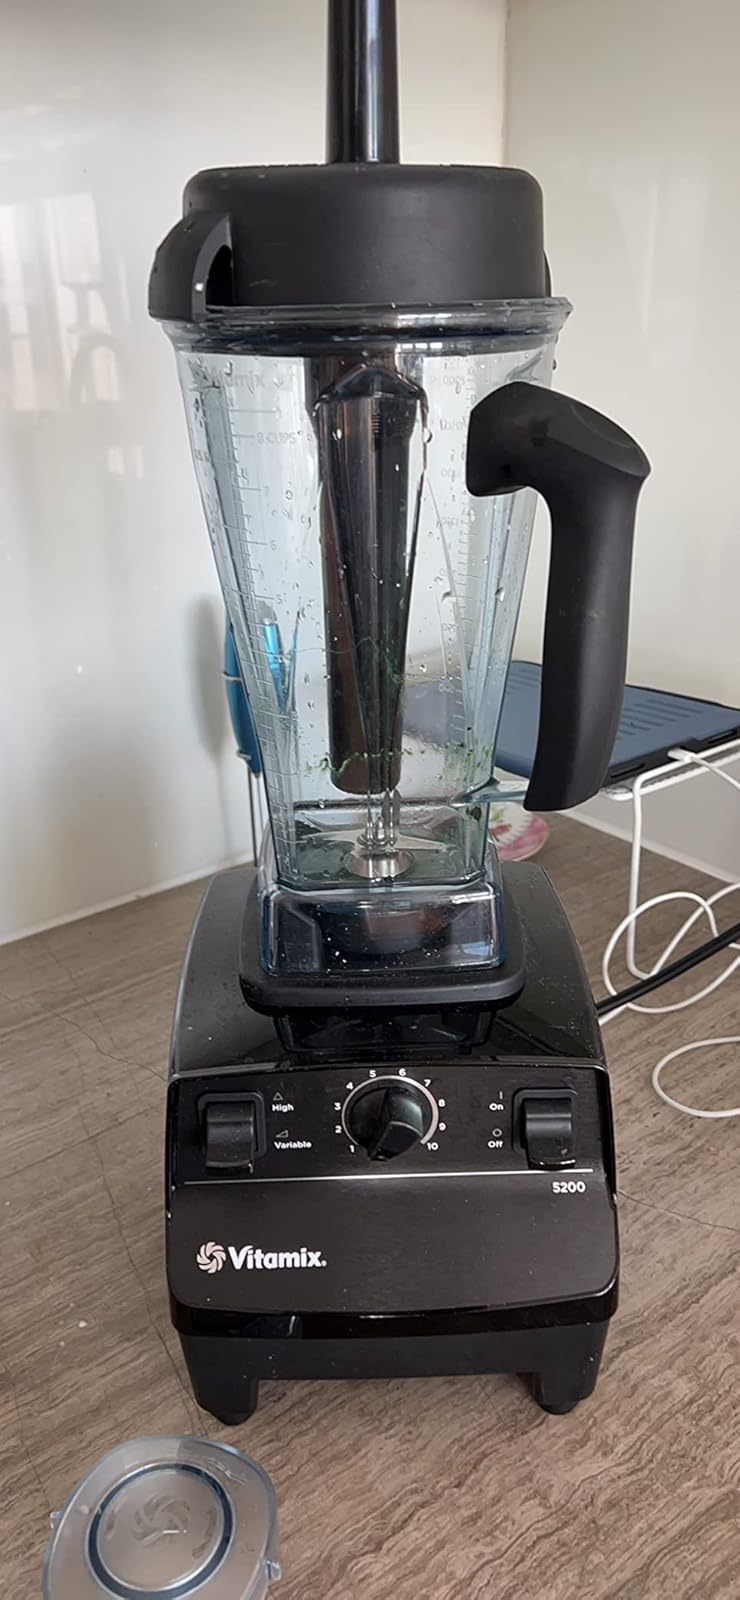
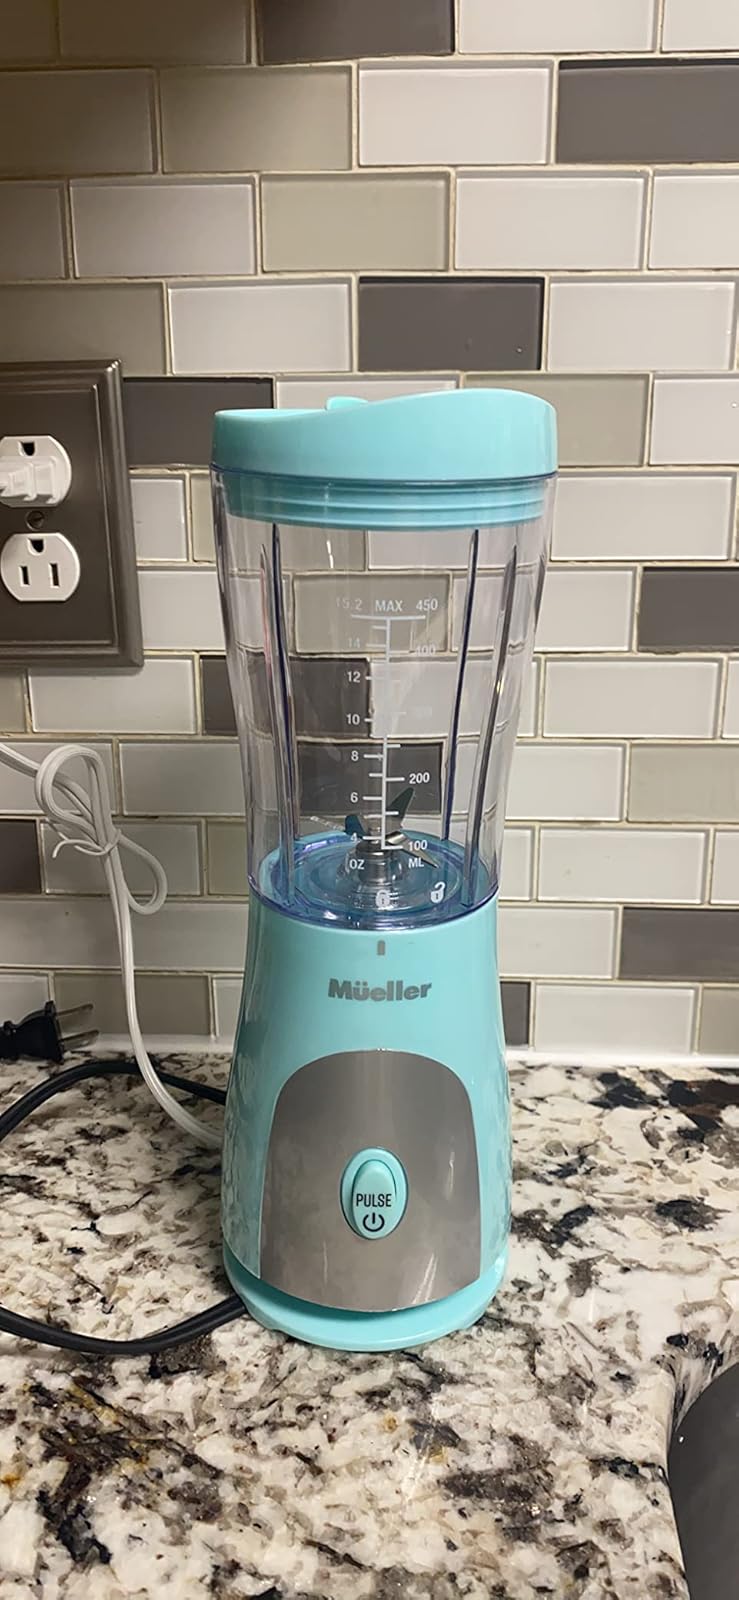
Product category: items_blender
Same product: no